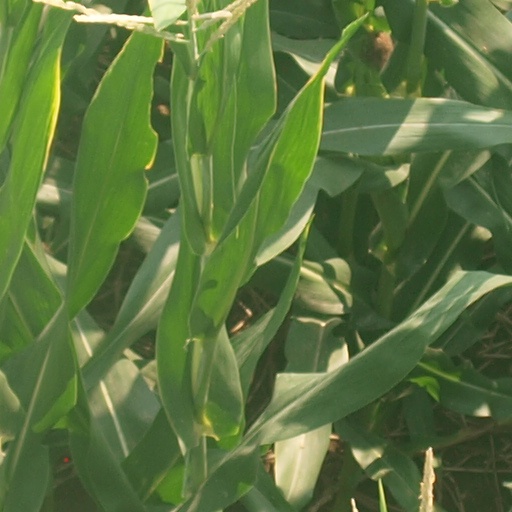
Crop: maize; corn